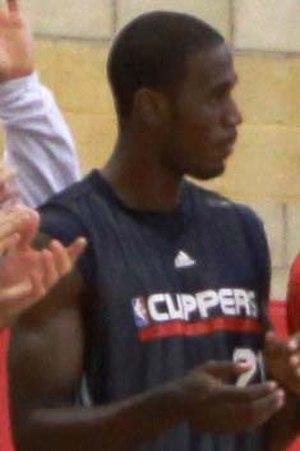
Kareem Rush, né le 30 octobre 1980 à Kansas City, aux États-Unis, est un joueur américain de basket-ball. Il évolue au poste d'arrière.